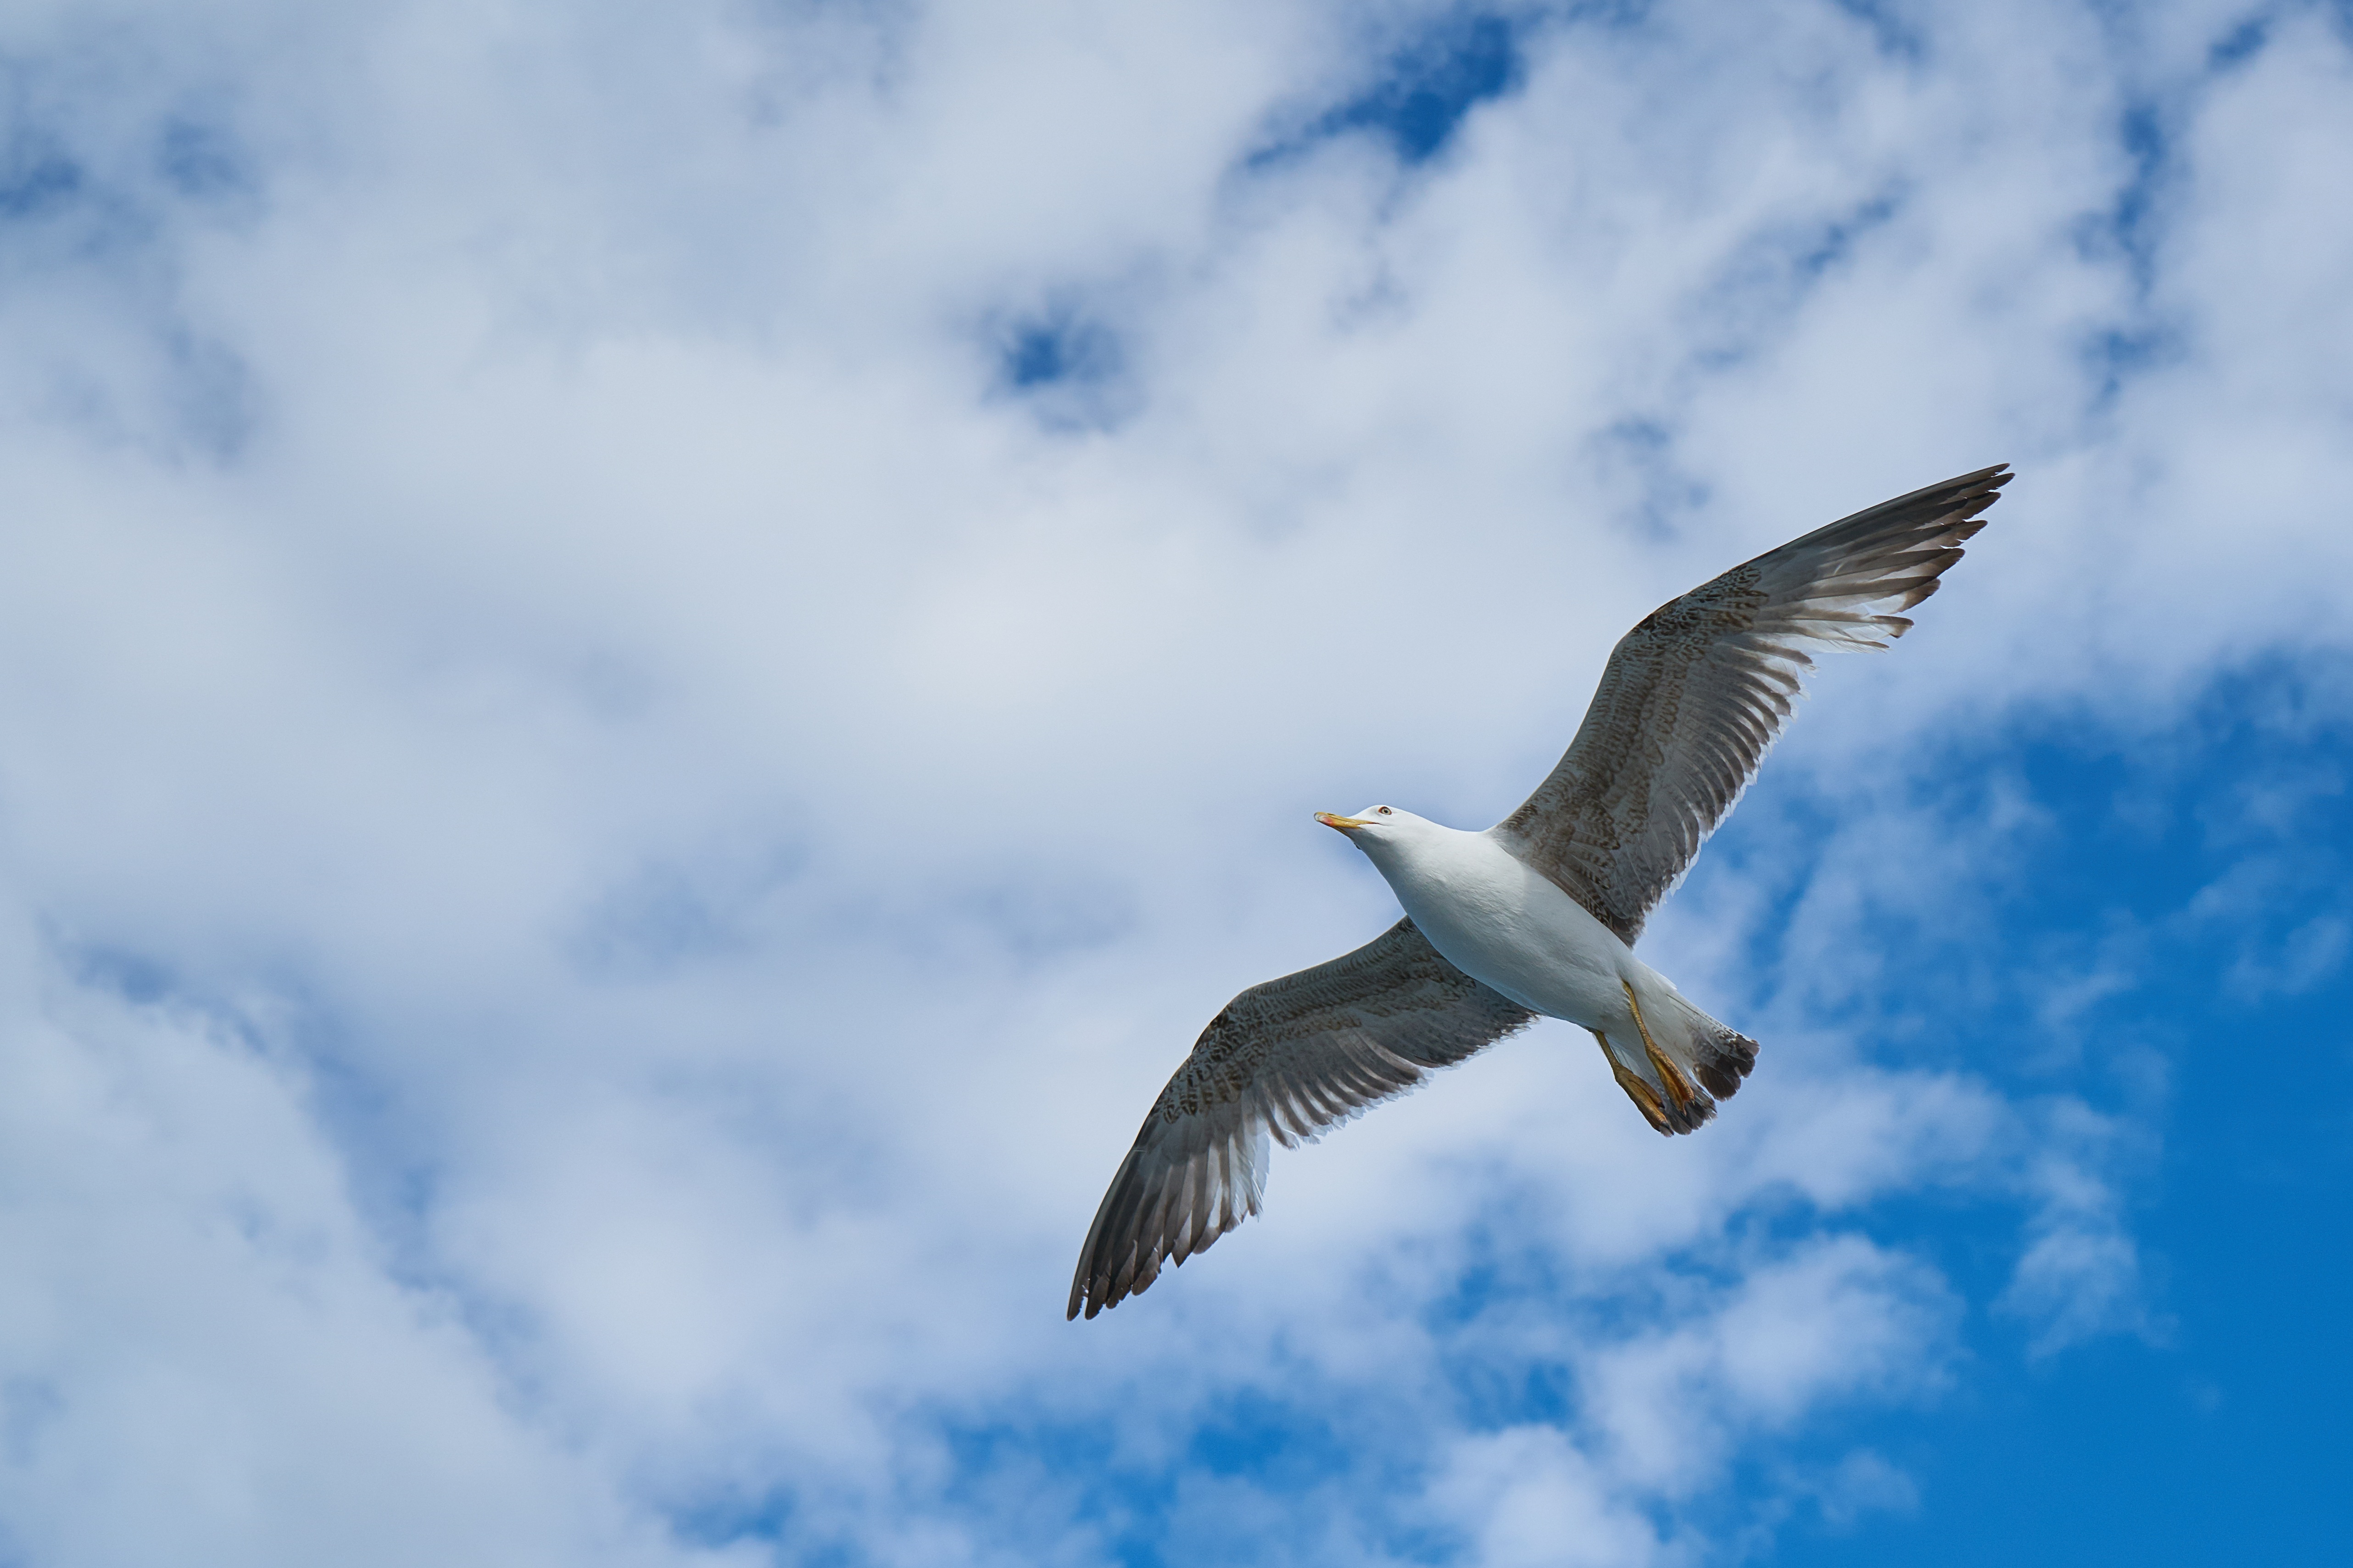
landscape, nature, bird, wing, sky, animal, seabird, fly, seagull, gull, flight, peace, blue, birds, gulls, clouds, background, turkey, vertebrate, istanbul, v, beautiful, day, loves nature, charadriiformes